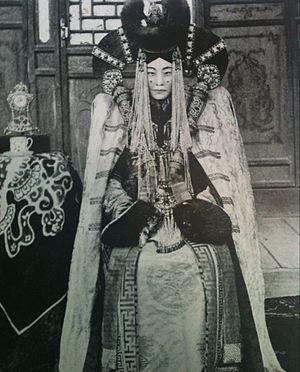
La Mongolie sous la tutelle des Qing est une période pendant laquelle la dynastie Qing qui contrôlait l'empire chinois dirigeait les 4 aimags de la Mongolie-Extérieure, y incluant le Tannu Uriankhai, ainsi que les 6 ligues de la Mongolie-Intérieure. Elle a commencé en 1635 pour la Mongolie-Intérieure, lorsque Ejei Khan, dernier dirigeant de la dynastie Yuan du Nord, se rendit aux Mandchous. La Mongolie-Extérieure, comprenant alors Tannu Uriankhai, est restée indépendante jusqu'en 1690, date de son invasion par les troupes du Khanat dzoungar. En 1691, les Qing ont chassé les dzoungars et pris le contrôle de la Mongolie-Extérieure. La tutelle Mandchoue sur la Mongolie prend fin avec la chute de la dynastie Qing en 1912.